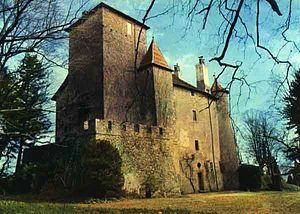
Château où Imbert de Batarnay et Louis XI se seraient rencontrés, il se trouve sur la commune de Charmes-sur-l'Herbasse.
Le château de Charmes-sur-l'Herbasse est situé à Charmes-sur-l'Herbasse dans le département de la Drôme en région Auvergne-Rhône-Alpes.
Imbert de Batarnay, également connu comme « Monsieur du Bouchage » du nom de l'un de ses nombreux domaines, dans le Dauphiné, est un homme d'État français du Moyen Âge tardif et de la Renaissance. Il est né vers 1438, probablement à Bathernay dans la Drôme, et mort le 12 mai 1523 à Montrésor.
Charmes-sur-l'Herbasse est une commune française située dans le département de la Drôme, en région Auvergne-Rhône-Alpes.